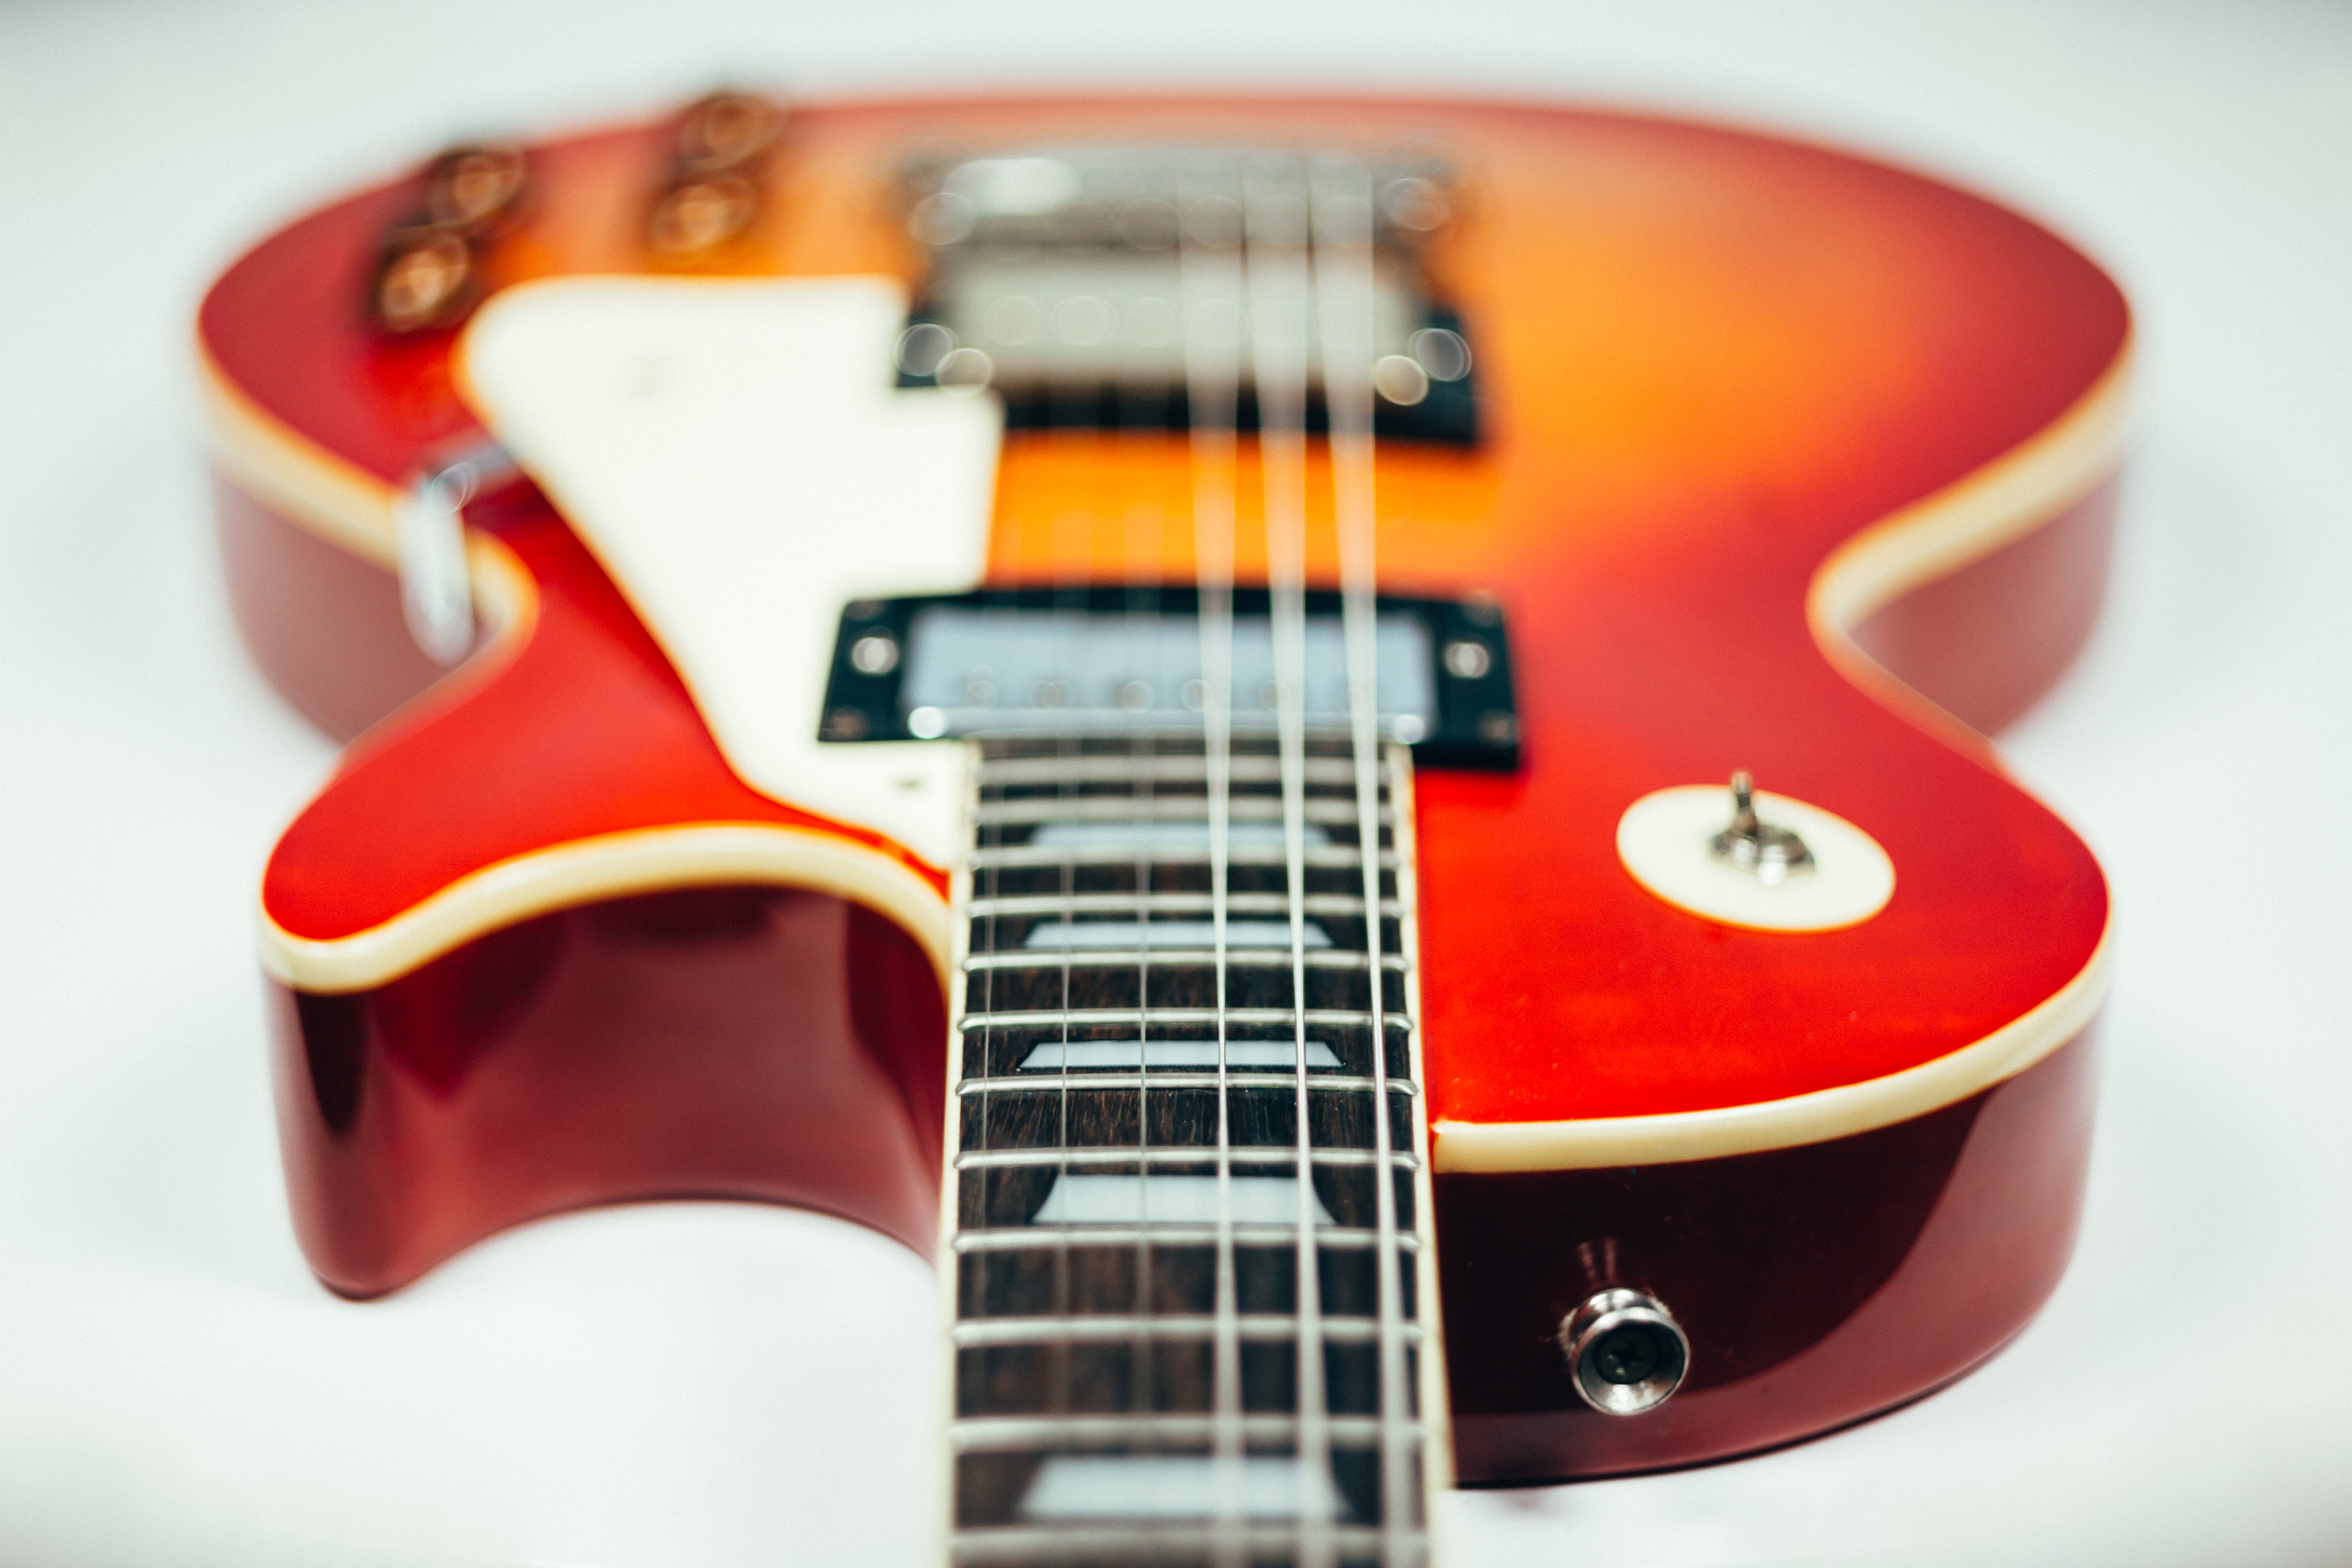
music, blur, wood, play, guitar, acoustic guitar, red, color, instrument, acoustic, electric guitar, musical instrument, close up, violin, pop, colors, colours, sound, electric, bass guitar, depth of field, string instrument, bowed string instrument, plucked string instruments, bowed stringed instrument